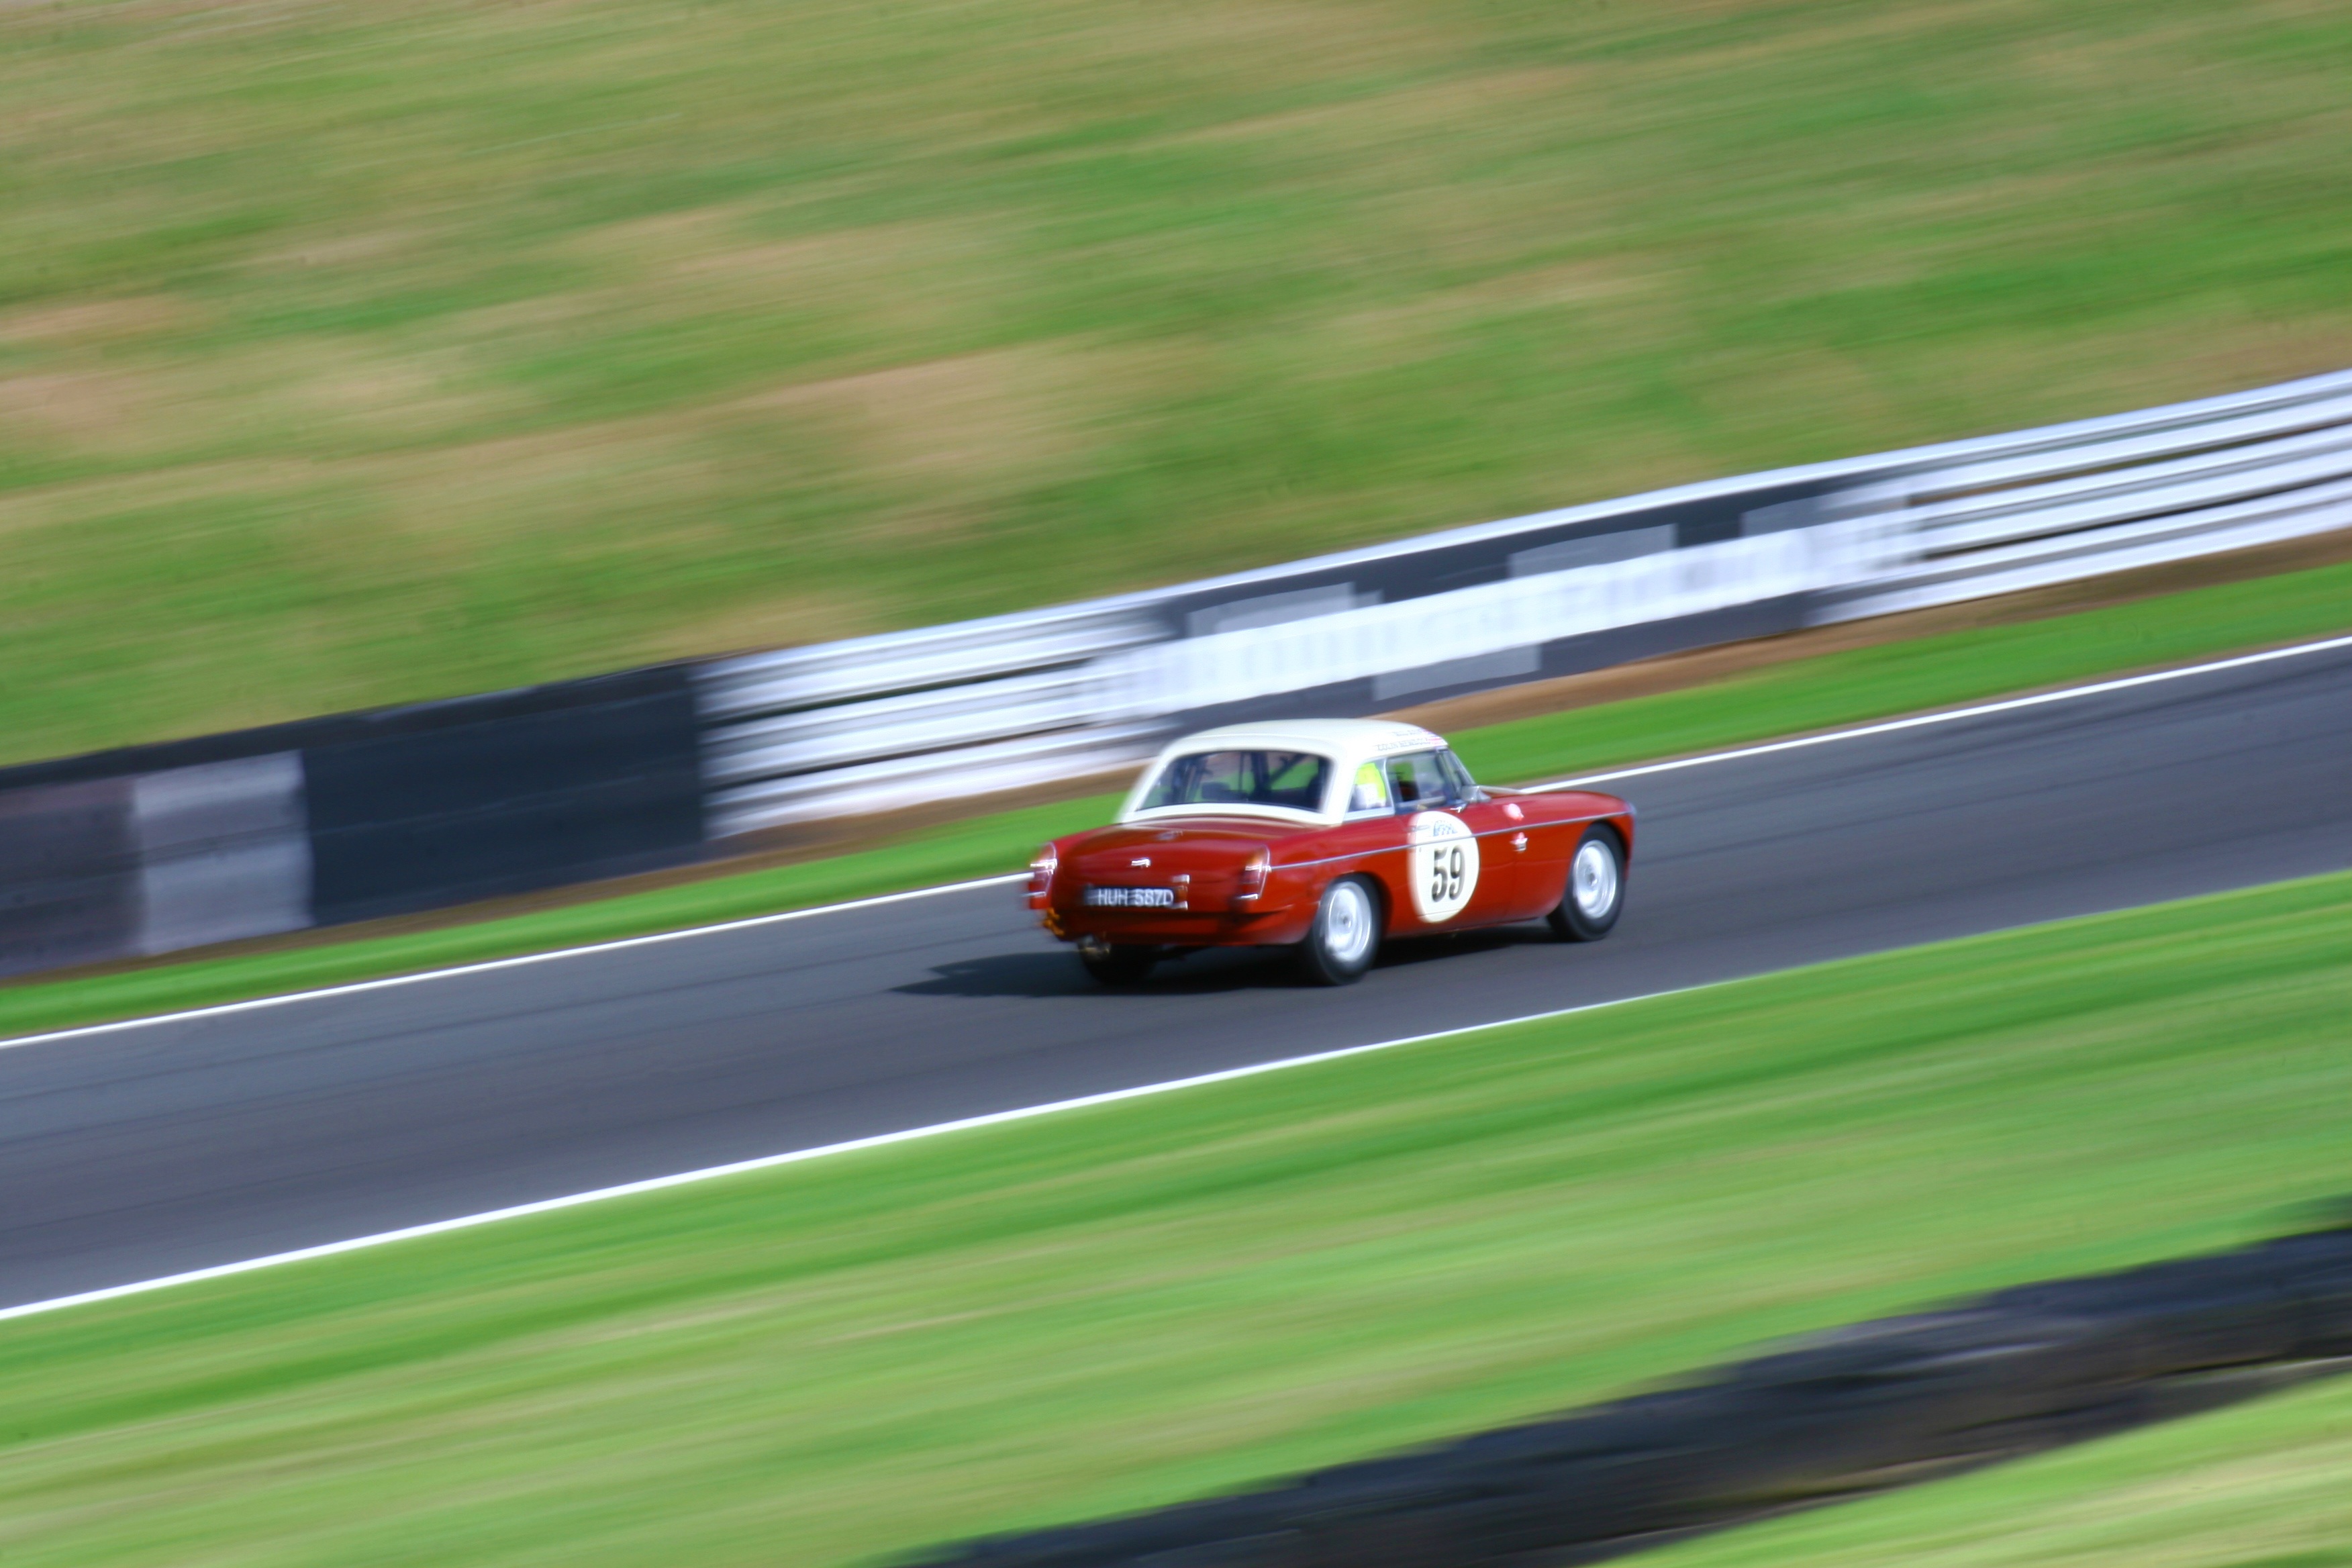
structure, track, road, sport, car, vintage, wheel, automobile, retro, driving, transportation, transport, red, vehicle, drive, auto, speed, sports car, speedway, race car, race, competition, supercar, design, sports, racing, motor, race track, fast, driver, racer, screenshot, mgb, formula, racing car, formula one, auto racing, automobile make, automotive design, luxury vehicle, sport venue, performance car, stock car racing, motor circuit